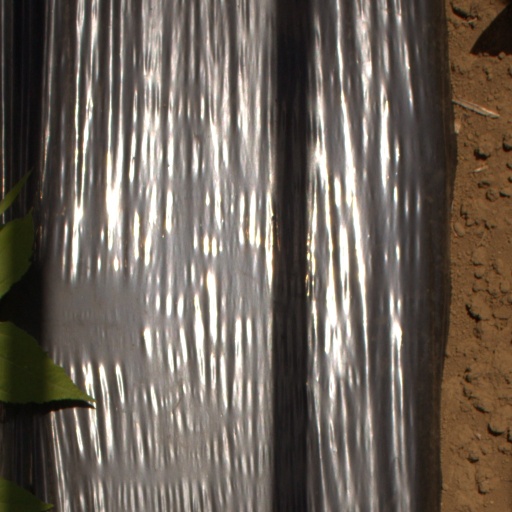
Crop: Jerusalem artichoke